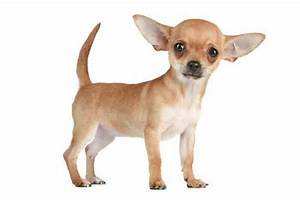
Label: cane